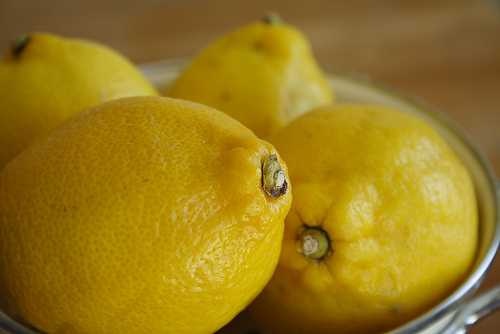
Label: Lemon